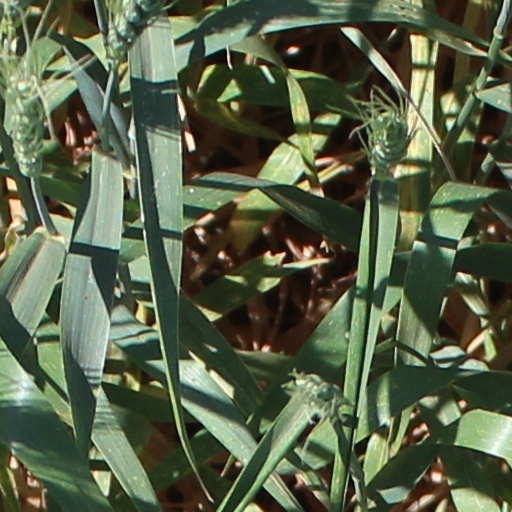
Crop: wheat